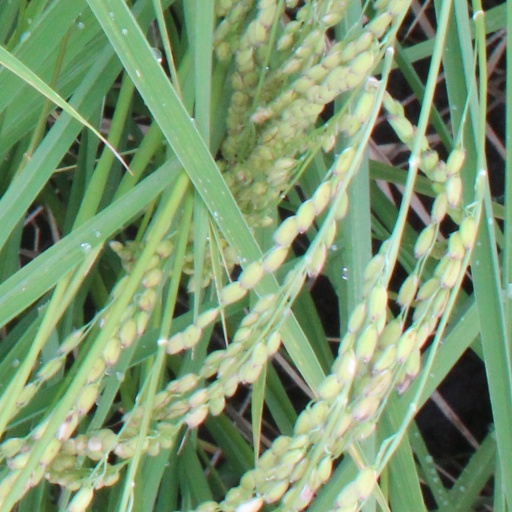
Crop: rice